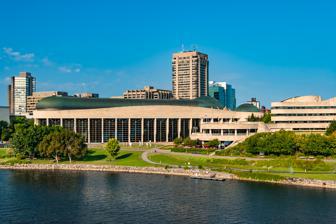
Building: Canadian Museum of History
Country: Canada
Year built: 1989
Canada's national museum on anthropology, ethnology, and history Canadian Museum of History Musée canadien de l'histoire The museum from across the Ottawa River Established 1856 ; 169 years ago ( 1856 ) [ note 1 ] Location 100 Laurier Street, Gatineau , Quebec , Canada Coordinates 45°25′47″N 075°42′32″W / 45.42972°N 75.70889°W / 45.42972; -75.70889 Type Anthropology, cultural, ethnology, and history museum Director Caroline Dromaguet (acting) Chairperson Carole Beaulieu Architect Douglas Cardinal Owner Canadian Museum of History Website www .historymuseum .ca Canadian Museum of History network Canadian Museum of History Canadian War Museum Virtual Museum of New France The Canadian Museum of History ( French : Musée canadien de l’histoire ) is a national museum on anthropology , Canadian history , cultural studies , and ethnology in Gatineau , Quebec , Canada. The purpose of the museum is to promote the heritage of Canada, as well as support related research. The museum is based in a 75,000-square-metre-building (810,000 sq ft) designed by Douglas Cardinal . The museum originated from a museum established by the Geological Survey of Canada in 1856, which later expanded to include an anthropology division in 1910. In 1927, the institution was renamed the National Museum of Canada. The national museum was later split into several separate institutions in 1968, with the anthropology and human history departments forming the National Museum of Man . The museum relocated to its present location in Gatineau in 1989 and adopted the name Canadian Museum of Civilization ( French : Musée canadien des civilisations ) the following year. In 2013, the museum adopted its current name, the Canadian Museum of History, and modified its mandate to emphasize Canadian identity and history. The museum's collection contains over three million artifacts and documents, with some on display in the museum's permanent exhibitions. The museum also hosts and organizes a number of temporary, travelling , and online exhibitions , like the Virtual Museum of New France . History Early museum (1856–1968) The Canadian Museum of History originates from the collecting efforts of the Geological Survey of Canada (GSC), an organization established in 1842 in Montreal . In 1856 the Legislative Assembly of the Province of Canada passed an act that enabled the GSC to establish a museum to exhibit items found from its geological and archaeological field trips; with the museum initially established in Montreal on Great St. James Street (now Saint Jacques Street ). The museum held its first ethnological exhibit from 1862 to 1863, showcasing stone implements and fragments of pottery by First Nations . In 1877, the museum mandate was formally expanded to include the study of modern fauna and flora, in addition to human history, languages, and traditions. In 1881, the museum relocated from Montreal to downtown Ottawa to what is now referred to as Former Geological Survey of Canada Building ; although space in the new facility soon proved to be inadequate, with the Royal Society of Canada petitioning the federal government to build a new building for the museum by 1896. Preliminary plans for a new building were drawn up by 1899, although work on the building did not begin until 1906. In the following year, management of the museum was handed over from the GSC to the Department of Mines , with the mandate formally expanded to include anthropological studies. The new museum building, the Victoria Memorial Museum Building , was also completed in 1910, although it was not opened to the public until 1911. Vitrines filled with items for a temporary exhibition at the National Museum of Canada in 1912 Under the Department of Mines, the museum formally established an anthropology division under the direction of Edward Sapir in 1910. Another anthropologist, Marius Barbeau , was also hired by the museum in the following year to assist Sapir. The anthropology division was charged with the preservation of the cultural heritage of people in Canada and assembling objects related to these cultures. Under Sapir's direction, the institution's research initially focused on Aboriginal communities across Canada they believed were imperilled by rapid acculturation. The museum's first anthropological exhibits were organized by Sapir and his protege, Franz Boas . Since this period, the museum had become a centre for Canadian anthropology, having attracted notable anthropologists including Diamond Jenness after the Second World War. In 1927, the museum division of the Department of Mines was renamed the National Museum of Canada . Management of the National Museum is transferred from the Department of Mines to the Department of Resources and Development in 1950. In 1965, the museum was split into two branches, one focused on natural history and another on human history. The mandate of the museum further expanded in the following decades, with the museum assuming the management of the Canadian War Museum in 1958, and its human history branch establishing a history division in 1964. Museum of anthropology and history (1968–present) On 1 April 1968, the branches of the National Museum of Canada were formally split into separate museums. The Canadian Museum of History originated from the human history branch of the museum, initially incorporated as the National Museum of Man . The natural history branch of the former National Museum of Canada became the National Museum of Natural Sciences (later renamed the Canadian Museum of Nature ), while the science and technology branch became the National Museum of Science and Technology (later renamed the Canada Science and Technology Museum ). The National Museums of Canada Corporation was formed by the federal government in order to manage these national museums, in addition to the National Gallery of Canada . Although the institutions were split, the National Museum of Man and the National Museum of Natural History continued to share the Victoria Memorial building; with the National Museum of Man occupying the western half of the building. In April 1972, the National Museum of Man established a Communications Division in order to provide media communications regarding the museum's education and information programs. During the 1970s, the staff of the institution adopted a philosophy that stressed public access to its heritage collection. Because the Victoria Memorial Museum building had insufficient space to exhibit the museum's growing collection, the museum's collection and staff were scattered across 17 buildings, with these buildings acting as decentralized units of the museum. In 1980, management of the National Museums of Canada Corporation is transferred to the Department of Communications . The following year in June 1981, the cabinet of Canada approved several plans concerning several national museums of Canada , including moving the National Museum of Man into a new structure. The plan was formally announced to the public in February 1982. After a study of potential locations saw four sites in Ottawa and one in Gatineau . A site acquired by the National Capital Commission (NCC) from the E.B Eddy Company in Gatineau was chosen as the site for the new museum; due to it already being public land, being linked to Confederation Boulevard , and because it was prominently visible from the Ottawa River . The site was also selected because the NCC had desired to develop Hull , and incorporate it into the design of the capital region; while officials in Gatineau had similar desires to develop the area into an urban park . On 10 February 1983, the site for the new museum was announced to the public; and Douglas Cardinal Architect Limited was named as the project's design architect, in association with Montreal-based architectural firm Tétreault, Parent, Languedoc et Associés. The design created by Cardinal was approved in 1983 by the Cabinet of Canada . A plaque inside the museum commemorating the opening of the new building by the governor general of Canada in June 1989 In an effort to avoid stereotypes in languages, the name of the museum was changed to the Canadian Museum of Civilization in 1986. In 1988, the institution absorbed the museum operated by the department of the Minister responsible for Canada Post Corporation , although its philatelic collection was transferred to the National Archives of Canada . The museum opened its new building in Gatineau in 1989. However, the building opened with only two permanent exhibitions, Canada Hall and the exhibitions on the Indigenous peoples of the Pacific Northwest Coast , as budgetary shortfalls prevented the museum from opening the exhibitions it had originally planned for the museum. In 1990, the Museum Act was passed by the federal government, replacing the defunct National Museums of Canada Corporation and forming several new entities to manage the national museums of Canada ; with the Canadian Museum of Civilization corporation formed on 1 July 1990 to manage the Canadian Museum of Civilization, and the Canadian War Museum. 21st century In 2007, the museum organized a temporary exhibition, Treasures from China , in partnership with the National Museum of China . The partnership saw artifacts leave China to be exhibited only at the Canadian Museum of Civilization. As a part of the agreement, the Canadian Museum of Civilization prepared Indigenous Canadian artifacts for its own exhibition, First Peoples of Canada: Masterworks from the Canadian Museum of Civilization , at the Palace Museum in Beijing . In October 2012, James Moore , the minister of Canadian Heritage announced the ministry would provide $25 million to overhaul the museum and renovate Canada Hall. The government later announced plans to update and reopen the gallery in 2017, coinciding with the 150th anniversary of Canada . Approximately 24,000 people from across nine Canadian cities were surveyed about the updates to the exhibition. The museum consulted a women's history committee, an indigenous history committee, and three historic time-period committees. Signage outside the museum bearing its new name in 2016. In December 2013, the Canadian Museum of History Act received Royal Assent, which shifted the museum's mandate from developing a collection with a "special but not exclusive reference to Canada," to one that enhanced the knowledge of Canadian history and identity; and expanding the museum's focus to include social and political history. The Act also changed the institution's name from the Canadian Museum of Civilization to the Canadian Museum of History . The Canadian Postal Museum , a department of the Canadian Museum of Civilization corporation that operated from within the institution was shut down in 2012 as a result of the museum's transition into the Canadian Museum of History. Some have criticized the new mandate and updating of Canada Hall as a part of a wider plan by the incumbent Conservative government to redirect public historical understanding to emphasize aspects of Canadian military history and monarchism ; as well as elide problematic elements of Canadian history in favour of achievements. However, the museum contended that new exhibits planned for the museum will include a range of themes and topics, and will also explore the country's "dark episodes". The updated gallery was completed at approximately $30 million and was opened on Canada Day in 2017 by Charles, Prince of Wales and Mélanie Joly , the minister of Canadian Heritage . Partisan concerns were alleviated after Canadian History Hall was unveiled to the public. Site Aerial view of the site, with the curatorial wing in the foreground and the southern wing in the background. The museum is situated on a 9.6-hectare (23.7-acre) plot of land, formerly known as Parc Laurier . The museum site is the first Canadian national museum to be located on the Gatineau side of the National Capital Region , and the first to be located adjacent to the Ottawa River . The site is bounded by the western access point for the Alexandra Bridge , the Ottawa River to the east, a paper production plant to the south, and Laurier Street to the west. The median of the property extends 235 metres (771 ft) from Laurier Street to the river. From Laurier Street, the property descends towards the Ottawa River at a 5.5 per cent grade ; with the portion of the property closest to Laurier Street at an elevation of 53.5 metres (176 ft), while the riverfront is at an elevation of 41 metres (135 ft). Because of the property's low elevation, the construction of the museum building was limited to the portion of the property closer to Laurier Street. The museum's lower plaza. The staircase in the background leads to the museum's entrance plaza. The site includes a museum building with two wings. The two wings wrap around and are connected by a large hemispherical entrance plaza which contains its food services, lounge, library, and underground parking. The parkland and open space between the two wings are intended to represent the "plains over which mankind migrated" over millennia. A large staircase east of the entrance plaza descends to the museum's lower plaza and gardens adjacent to the riverside park. A pedestrian and cycling pathway is situated on the riverfront portion of the property, with the pathways continuing north into Jacques-Cartier Park , a municipal park north of the property. Building The 75,000 square metres (810,000 sq ft) structure was designed by Douglas Cardinal. The building's infrastructure includes approximately 56,000 square metres (600,000 sq ft) of concrete, and 7,300 tonnes of steel. Cardinal sought to create form a "sculptural icon" for the country, encouraged by then-prime minister, Pierre Trudeau , to develop a symbol that "enshrined our cultures". As a result, the building was the first structure in the National Capital Region that incorporates Indigenous architectural designs. Cardinal's design for the building was largely influenced by his understanding of how geography helped shaped Canada's history and culture. The atrium adjacent to the museum's theatre The museum building has over 25,000 square metres (270,000 sq ft) of exhibition space, more than any other museum in Canada. In addition to exhibition space, the building also contains three restaurants, a boutique store, and two live performance theatres, including a 500-seat theatre for live performances. The building also has a 295-seat 3D theatre that uses a Barco digital projector. Before the installation of the Barco projector in 2016, the 3D theatre used a IMAX projector and was branded as an IMAX theatre. Water is drawn from the Ottawa River to heat and cool the building. The building's energy needs are met by two substations in Gatineau, with two additional backup generators also available if both substations fail. Exterior The building's exterior, clad with Tyndall stone The building's exterior is clad with 30,000 square metres (320,000 sq ft) of Tyndall stone ; with the material being selected because of its durability and its relationship with glaciers. Cardinal sought to build a structure that appeared to be "flowing with the contours of the land," and simple lines and forms could be used to display the idea of movement. The building's design draws upon Art Nouveau styles to illustrate Canada's geography at the end of the Last Glacial Period when the landscape was largely uniform; with certain elements of the building evoking igloos earth lodges , and longhouses . The building includes a cantilevered northern/curatorial wing and a southern wing that houses most of the museum's public facilities, including its galleries, and theatres. The curatorial wing was designed to evoke outcroppings of the Canadian Shield , while the southern public wing with its glass-fronted Grand Hall, was intended to evoke an image of a melting glacier. The southern wing's copper roof represents vegetation's recolonization of the lands once covered by glacial till. The copper roof is nearly 11,000 square metres (120,000 sq ft) and weighs approximately 90 tonnes. Both wings are curvaceous on their river sides to blend into their landscapes, although their street-side façade is more angular. Curatorial/northern wing Southern wing Exterior view of the museum The NCC placed several restrictions on the building design, that the building does not obstruct the view of the Ottawa River, and that the building does not obstruct delineated "viewing cones" of Parliament Hill from the Gatineau side of the river. Because of these restrictions, the buildings were designed with a low-profile, to avoid obscuring the view for buildings across the street. From certain angles, the building appears as two separate pavilions, with an opening between these two sections providing an unobstructed view of Parliament Hill from Laurier Street. Considerations also needed to be taken to protect artifacts displayed in the building. Windows were triple-glazed and coated with a film that helps contain radiant heat and reduce solar ultraviolet rays, and the southern wing's Grand Hall was intentionally designed to face direct sunlight only in the morning. The building was designed to create an "ever-changing pattern" of shadows across the structure's surface, with most of the building's exterior lighting kept below 30 lux to allow viewers to see deeper shadows at night. Exhibitions A temporary exhibition on Haitian Vodou at the museum in 2012 The museum hosts several permanent and temporary exhibitions on anthropology, ethnology, and history. Artifacts from the museum's collection are exhibited in these exhibitions. In addition, travelling exhibitions are occasionally held at the museum. The museum has also created several online exhibitions , like the Virtual Museum of New France . Permanent exhibitions include First Peoples Hall, Canadian History Hall, the Canadian Children's Museum, the Canadian Stamp Collection, and two exhibitions on the Indigenous peoples of the Pacific Northwest Coast in the building's Grand Hall. First Peoples Hall is situated on the first floor of the building, whereas the Canada Hall is situated on the third level of the building. First Peoples Hall is situated next to the Grand Hall, with its exhibitions located on the ground floor. A Canadian History Hall exhibit that incorporates Indigenous topics in its content. Many of the exhibits that were designed in the 1980s for the new building were influenced by the director of the museum, George F. MacDonald , his personal admiration for Pacific Northwest Coast art and culture, and the communication theories of his mentor, Marshall McLuhan . Merging exhibits detailing the Indigenous peoples of Canada with other Canadian historical exhibits were considered by the exhibition design team when plans were being made to move the museum in the 1980s. However, it was later decided to depict both topics as separate exhibitions, resulting in both exhibitions being planned by different teams with separate budgets. This decision was later reversed in 2017 when the museum reopened the Canadian History Hall exhibition with Indigenous exhibits incorporated throughout its exhibit. First Peoples Hall Exhibits at First Peoples Hall in 2018 First Peoples Hall is an exhibition opened in 2003, that explores Canada's First Nations , Inuit , and Métis peoples. The exhibition occupies 3,300 square metres (35,000 sq ft) of space on the ground floor of the building. The hall contains more than 2,000 objects on display. Most of the exhibition space is devoted to changing exhibits, to keep up with contemporary views on traditional cultures and current issues. However, First Peoples Hall does have some space devoted to long-term exhibits. These long-term exhibits explore topics that are less subject to changing interpretations; like ancient history, Indigenous languages, and the history of the relationship between Indigenous and European cultures. The exhibition is organized into several sections, such as the "Ways of Knowing", "An Ancient Bond with the Land", and "The Arrival of Strangers". An exhibit in the "An Ancient Bond with the Land" section of First Peoples Hall The exhibition was designed to "deconstruct and supersede" histories that visitors are familiar with. Exhibits were designed to address issues of stereotyping Indigenous identity, and the diversity and cultural distinctiveness between Indigenous nations; with many of the exhibits linking identity to Indigenous land claims in Canada . Additionally, exhibits were designed to portray Indigenous peoples as living peoples in the modern world. Archaeological exhibits in First Peoples Hall are themed to reinforce the fact that the Indigenous peoples of Canada have occupied the land since time immemorial , and that Canadian history has a long and complex history preceding European colonization. Additionally, many of these archaeological exhibits are designed to confront the notion of Eurasian technological supremacy at the time of first contact with the Americas. The exhibition concludes with contemporary issue exhibits, which explore recent clashes between Indigenous and non-Indigenous peoples in Canada over land and resources. The curatorial model used to develop the exhibition conformed to the suggestions provided in the 1992 recommendations from the federal Task Force on Museums and First Peoples. The content and messaging of First Peoples Hall were determined in consultation with indigenous communities across Canada. Acting upon the task force's recommendation to establish partnerships with First Nation representatives whose cultures were being exhibited, an advisory committee of 15 Indigenous members was formed to help define the exhibition's thematic structure and messaging. As a result, exhibits in First Peoples Hall take a "multivocal" approach, where different perspectives can be distinguished within the exhibition; and explanatory fields like archaeology, ethnology and traditional Indigenous knowledge are juxtaposed, and contestatory with one another in some cases. Canadian History Hall The entrance hub of Canadian History Hall, with a large map of Canada adorning its central area Canadian History Hall is an exhibition that explores Canadian history. Canadian History Hall is approximately 4,690 square metres (50,500 sq ft), and includes over 14 projectors and 58 screens used in the exhibition. The exhibition includes three galleries and a long curved walkway that serves as the entrance to the three galleries. The entrance walkway is decorated with 101 silhouettes of Canadian cultural symbols and activities, as well as national landmarks. Canadian History Hall's galleries centre around a hub that was designed by Douglas Cardinal to resemble Chaudière Falls . The hub features a large 15.5 by 9.5 metres (51 ft × 31 ft) image of Canada on the floor. The image of Canada is made up of 121 satellite photos taken by the Canadian Space Agency , that were stitched together to form a single image. The exhibition summarizes over 15,000 years of history and is divided into three era-centric galleries, Early Canada: From Earliest Times to 1763, Colonial Canada: 1763 to 1914, and Modern Canada: 1914 to the Present Day. The first two galleries are located on the same floor, while the third gallery occupies the mezzanine above the two galleries. The galleries are designed to showcase events and "turning points" in each respective era through the multimedia presentations and the artifacts on display. Each gallery is further organized into six separate "vignettes" that are thematically different, but interconnected with one another. The vignettes are primarily organized temporally, although some are specifically focused on a specific aspect of Canadian history. The exhibition takes a largely didactic approach with its subject and is particularly focused on the country's political and economic history, as well as the experience of Indigenous peoples. According to the exhibit team's head, David Morrison, Indigenous peoples and their relationship with newcomers will serve as an important overarching theme of Canadian History Hall. An exhibit on the Great Canadian flag debate in Canadian History Hall, with the sewing machine Joan O'Malley used to sew the first Maple Leaf flag on display. Early Canada explores provides a summary of Indigenous history prior to the arrival of the Europeans as well as early Canadian colonies like New France . The gallery includes Indigenous artifacts, narrative recounts of Indigenous interactions between Norse, English and French explorers, and detailed accounts on the North American fur trade , the spread of disease within Indigenous populations , and the Beaver Wars . Colonial Canada explores Canada under British rule since the conquest of New France , as well as post-Confederation Canada to 1914. Modern Canada explores Canada's recent history, up to the arrival of Syrian refugees in the 2010s. The latter two galleries provide detailed histories on the Seven Years' War , treaties signed between various Indigenous groups and the Crown, the push for responsible government , Canadian Confederation , the world wars, the Canadian Indian residential school system , Quebec nationalism , and multiculturalism in Canada . There are over 1,500 artifacts on display in Canadian History Hall. Historic artifacts include a 3,600 to 3,900 years old ivory carving believed to be the oldest representation of a human face found in Canada; James Wolfe coat; and handcuffs worn by Louis Riel prior to his execution; Maurice Richard 's hockey jersey ; Terry Fox 's T-shirt; Tommy Douglas 's hat; the table on which the proclamation of the Constitution Act, 1982 was signed by Queen Elizabeth II in 1982; Randy Bachman 's guitar, and the sewing machine which Joan O'Malley sewed the first Maple Leaf flag . There are 40 linear films shown at the exhibition, including Origin Stories , a film that illustrates how the Anishinaabe believed the earth was formed. Origin Stories is displayed along the curved wall of the Canadian History Hall's entrance. The modular structure of the exhibits enables the museum to swap segments easier. The number of exhibits in the galleries may also expand, with the museum having reserved enough space to allow for the addition of new exhibits in the three galleries. Pre-2017 exhibition St. Onuphrius Church in Canadian History Hall in 2018. The early-20th-century Ukrainian church is the only remaining life-sized diorama from the former Canada Hall exhibit. Canadian History Hall's predecessor, Canada Hall, opened as an inaugural exhibit at the museum in 1989. The original exhibition was divided into 23 modules that were arranged chronologically, beginning with the Norse colonization of North America . The gallery aimed to promote Canadian multiculturalism, having portrayed a social history that depicted a "march of immigrants" from east to west, and the success of different groups in Canada. However, these modules provided little in-depth consideration for pre-colonial Indigenous cultures, which were only explored in the museum's other exhibitions prior to Canada Hall's updates in the 2010s. The original design of Canada Hall recreated historical settings with period rooms and full-scale historical buildings incorporated into the exhibition; reflecting McLuhan's theories, and innovations adopted by entertainment pavilions like Disney's Epcot . Canada Hall was closed to the public in September 2014 to enable renovations and significant updates to the exhibition. The exhibition reopened in 2017 significantly changed from its original design. Nearly all of the life-sized dioramas were dismantled as a part of the exhibition's update. St. Onuphrius Church, an original early-20th-century Ukrainian church from the Canadian Prairies that was later relocated to the museum, is the only remaining life-sized diorama in the exhibition. Canadian Children's Museum Main article: Canadian Children's Museum Exhibits at the Canadian Children's Museum The Canadian Children's Museum is Canada's largest exhibition centre designed specifically for children with over 3,000 square metres (32,000 sq ft) of space. The museum uses more than 15,000 artifacts, props, and hands-on items for use in its exhibitions and programs. These items include art, clothing, games, photographs, and toys. The museum includes an International Village, as well as Canadian-themed attractions that were added into the exhibition in 2007. In 2018, the museum announced it would undertake a renewal project in January 2020. The museum announced the revamp would reflect how children play and learn, and will remove more dated exhibits from the exhibition, like the post office and telephone booth. It reopened in May 2022. Canadian Stamp Collection The Canadian Stamp Collection is a stamp collection of more than 3,000 stamps and includes every Canadian stamp issued since 1851. The stamp collection was housed at the Canadian Postal Museum until 2012 when the postal museum closed and its stamp collection relocated to the Canadian Museum of History. The Canadian Museum of History opened a permanent exhibition for the collection in 2014 in partnership with Canada Post . Stamps that are exhibited in the exhibition are showcased with artifacts that either inspired its creation or were used to make the stamp. Grand Hall exhibitions Exhibitions in the Grand Hall Grand Hall features two permanent exhibitions on the Indigenous peoples of the Pacific Northwest Coast, First Peoples of the Northwest Coast and From Time Immemorial — Tsimshian Prehistory . The exhibits include totem poles and other artifacts. The exhibitions were developed as a collaboration between the museum's curators and Indigenous cultural specialists in the 1980s. In 1993, a large mural titled Morning Star was added to the domed ceiling of the Grand Hall. The mural was created by Alex Janvier and is symbolic of Indigenous life and history. In addition to the two permanent exhibitions, the Grand Hall is also used to host other major events. In addition to its permanent exhibitions, the Grand Hall has also been used to host temporary exhibitions. Collections A Coast Salish funerary box from museum's collection As of June 2021, the Canadian Museum of History's permanent collection includes more than three million artifacts, documents, works of art, and other specimens. This includes over one million photographs, 72,000 sound recordings and 18,000 films and videotapes. The collection takes up approximately 4 kilometres (2.5 mi) of shelf space. Approximately 218,000 artifacts have been digitized and made accessible online by the museum. The museum's permanent collection dates back to the collection established by the Geological Survey of Canada in the 1860s. The museum's collection of artifacts has expanded through the institution's research programs. The first collection representing Indigenous peoples was established by the Geological Survey of Canada, with other parts of the collection having been acquired by government officials and missionaries working outside Ottawa. The collection continued to expand after the anthropology department was established in 1910, and the museum began a systematic program of documenting Indigenous cultures and lineages. Totem poles on exhibit in the Grand Hall The museum's collection of Indigenous items is the largest in Canada and is the only major collection with a national scope in the country. The museum also possesses the world's largest collection of totem poles. The Sacred Materials Project was created by the museum to help maintain Indigenous sacred items, and facilitate the repatriation of select items to their respective communities. The project provides funds for Indigenous representatives to view the museum's collections and discuss the repatriation of identified sacred items, as well as identify other objects in the collection that require ritualistic care. The museum's permanent collection contains several smaller collections, like the Windfield Farm Collection. The Windfield Farm Collection was acquired by the museum in 2013 and contains documents, photographs, memorabilia and trophies, including the Kentucky Derby trophy won by Northern Dancer . The museum's collection of flags is also the largest in the country. The Queen's Beasts are heraldic sculptures in the museum's collection Other notable items in the museum's permanent collection includes a Contempra phone, the first telephone to be designed and manufactured in Canada; cough syrup from the 1918 influenza pandemic ; the original plaster for Bill Reid 's Spirit of Haida Gwaii ; ten large heraldic sculptures known as The Queen's Beasts ; and royal gown worn by Elizabeth II during her royal tours of Canada . The museum also contains a number of ice hockey artifacts, including game-used National Hockey League sticks, hockey cards , and the world's oldest existing ice hockey stick . The ice hockey stick dates back to the mid-1830s and was acquired by the museum in 2015 for $300,000. The original plaster for the Spirit of Haida Gwaii by Bill Reid , on display in the museum's Grand Hall In addition to its permanent collection, the Canadian Museum of History also co-manages collections with other institutions. In July 1999, the museum entered an agreement with the Canadian Nursing Association (CNA), the Canadian War Museum, and the National Archives of Canada to create the Canadian Nursing History Collection. This collection includes over 9,000 photographs, 1,600 audiovisual materials, and over 35 metres (115 ft) of textual records from the CNA, the Nursing Sisters Association of Canada, and the Helen Mussallem Collection. Approximately 950 documented artifacts from this collection are deposited at the Canadian Museum of History. Items from the collection at the Canadian Museum of History include 167 nurses' caps, dating from 1895 to 1983. In June 2005, the museum opened a temporary exhibition that focused on this collection. In 2021, the Canadian Museum of History entered into an agreement to house and maintain artifacts from Canada's Sports Hall of Fame . Library and archives The museum's resource centre operates a library and archives. As of 2015, the museum's library has more than 60,000 books, over 2,000 journals and magazines, and over 1,000 DVDs, CDs, and video tapes. The museum's rare and old books collection includes Paul-Émile Borduas 's Refus Global (1948) and Pierre François Xavier de Charlevoix 's Histoire et description générale de la Nouvelle-France (1744). Research The museum's collection is used to support research in anthropology, archaeology, Indigenous people in Canada, linguistics, material culture, multicultural communities, social and political history and museology in Canada. The museum also publishes its own academic journal , the Mercury Series ; on history, archaeology, and anthropology. The journal has been published in partnership with the University of Ottawa Press since 2012. The museum has also published the academic journal Material Culture Review in partnership with the Canada Science and Technology Museum since the 1970s. The journal provides a forum for research on historical artifacts collected by Canadian museums. Management Canadian Museum of History Musée canadien de l’histoire Corporation overview Formed June 1, 1990 ; 34 years ago ( 1990-06-01 ) Preceding Corporation National Museums of Canada Corporation Headquarters Gatineau , Quebec Minister responsible Steven Guilbeault , Minister of Canadian Heritage Parent department Canadian Heritage Key documents Museums Act Canadian Museum of History Act The Canadian Museum of History is managed by a federal Crown corporation of the same name under the Department of Canadian Heritage 's portfolio. The museum is one of two national museums managed by the corporation, the other being the Canadian War Museum. The corporation also administers the Virtual Museum of New France, a virtual museum and online exhibition of the Canadian Museum of History; and the Virtual Museum of Canada , an administrative program that supports the development of online projects for museums and heritage organizations across Canada. The Virtual Museum of Canada was an online portal for virtual exhibits in Canada until 2020, when the Virtual Museum of Canada's website was decommissioned, and the project was reoriented into a support program. Management of the corporation is conducted through an 11-member board of trustees . Trustees are appointed by the Minister of Canadian Heritage, with approval from the Governor-in-Council . In turn, the board appoints the corporation's president and chief executive officer . The corporation reports to the Parliament of Canada through the Minister of Canadian Heritage . The corporation's mandate is defined under the Museums Act . The corporation was established as the Canadian Museum of Civilization in June 1990 through the Museums Act ; an Act that was later amended in 2014. The corporation adopted its current name in 2013. The Crown corporation was one of several that succeeded the defunct National Museums of Canada Corporation, a Crown corporation that managed most of the country's national museums until its dissolution in 1988. See also List of museums in Ottawa List of museums with major collections in ethnography and anthropology National museums of Canada Notes